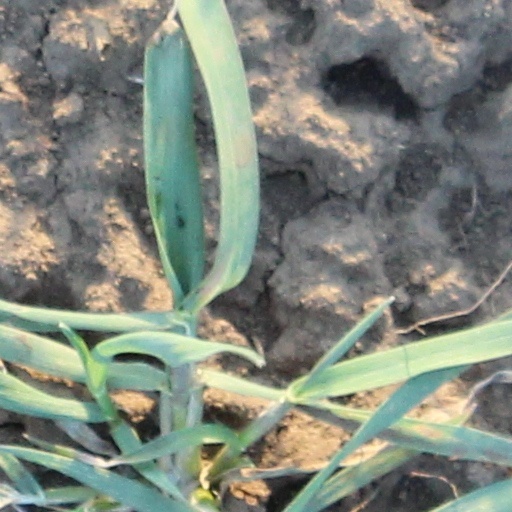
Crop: wheat